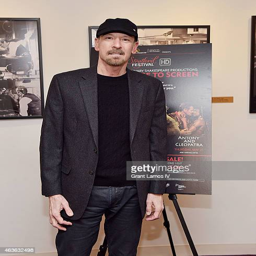
tv producer attends the premiere